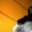
Label: cat